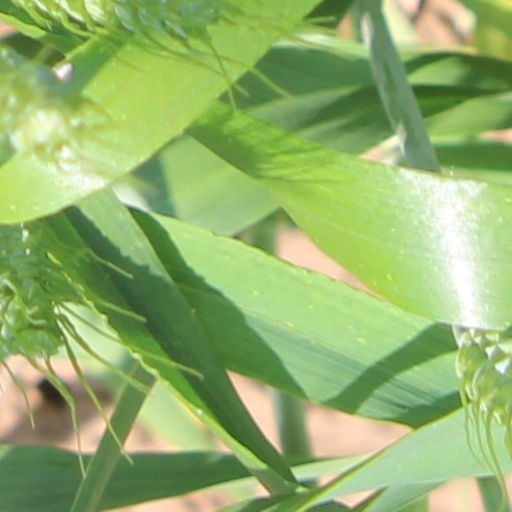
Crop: wheat